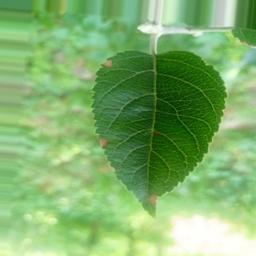
Label: Alternaria